Dangal (2016 film)

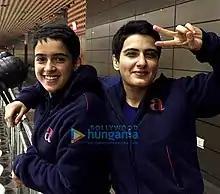
Fatima Sana Shaikh and Sanya Malhotra on the sets of "Dangal"

To prepare for the role, Shaikh and Malhotra watched several videos on wrestling to understand "how wrestlers move, walk, their body language". Both Malhotra and Sheikh went through five rounds of auditions, physical training and workshops with Tiwari and Khan. They were trained by coach and former wrestler Kripa Shankar Patel Bishnoi. From September 2015 to December 2015, Khan gained 9% fat, weighing around 98 kg for "Dangal", and from January 2016 to April 2016, he regained the shape that he had opted for in "Dhoom 3" and would hear the script for next future films, halting shooting of "Dangal" for said period.